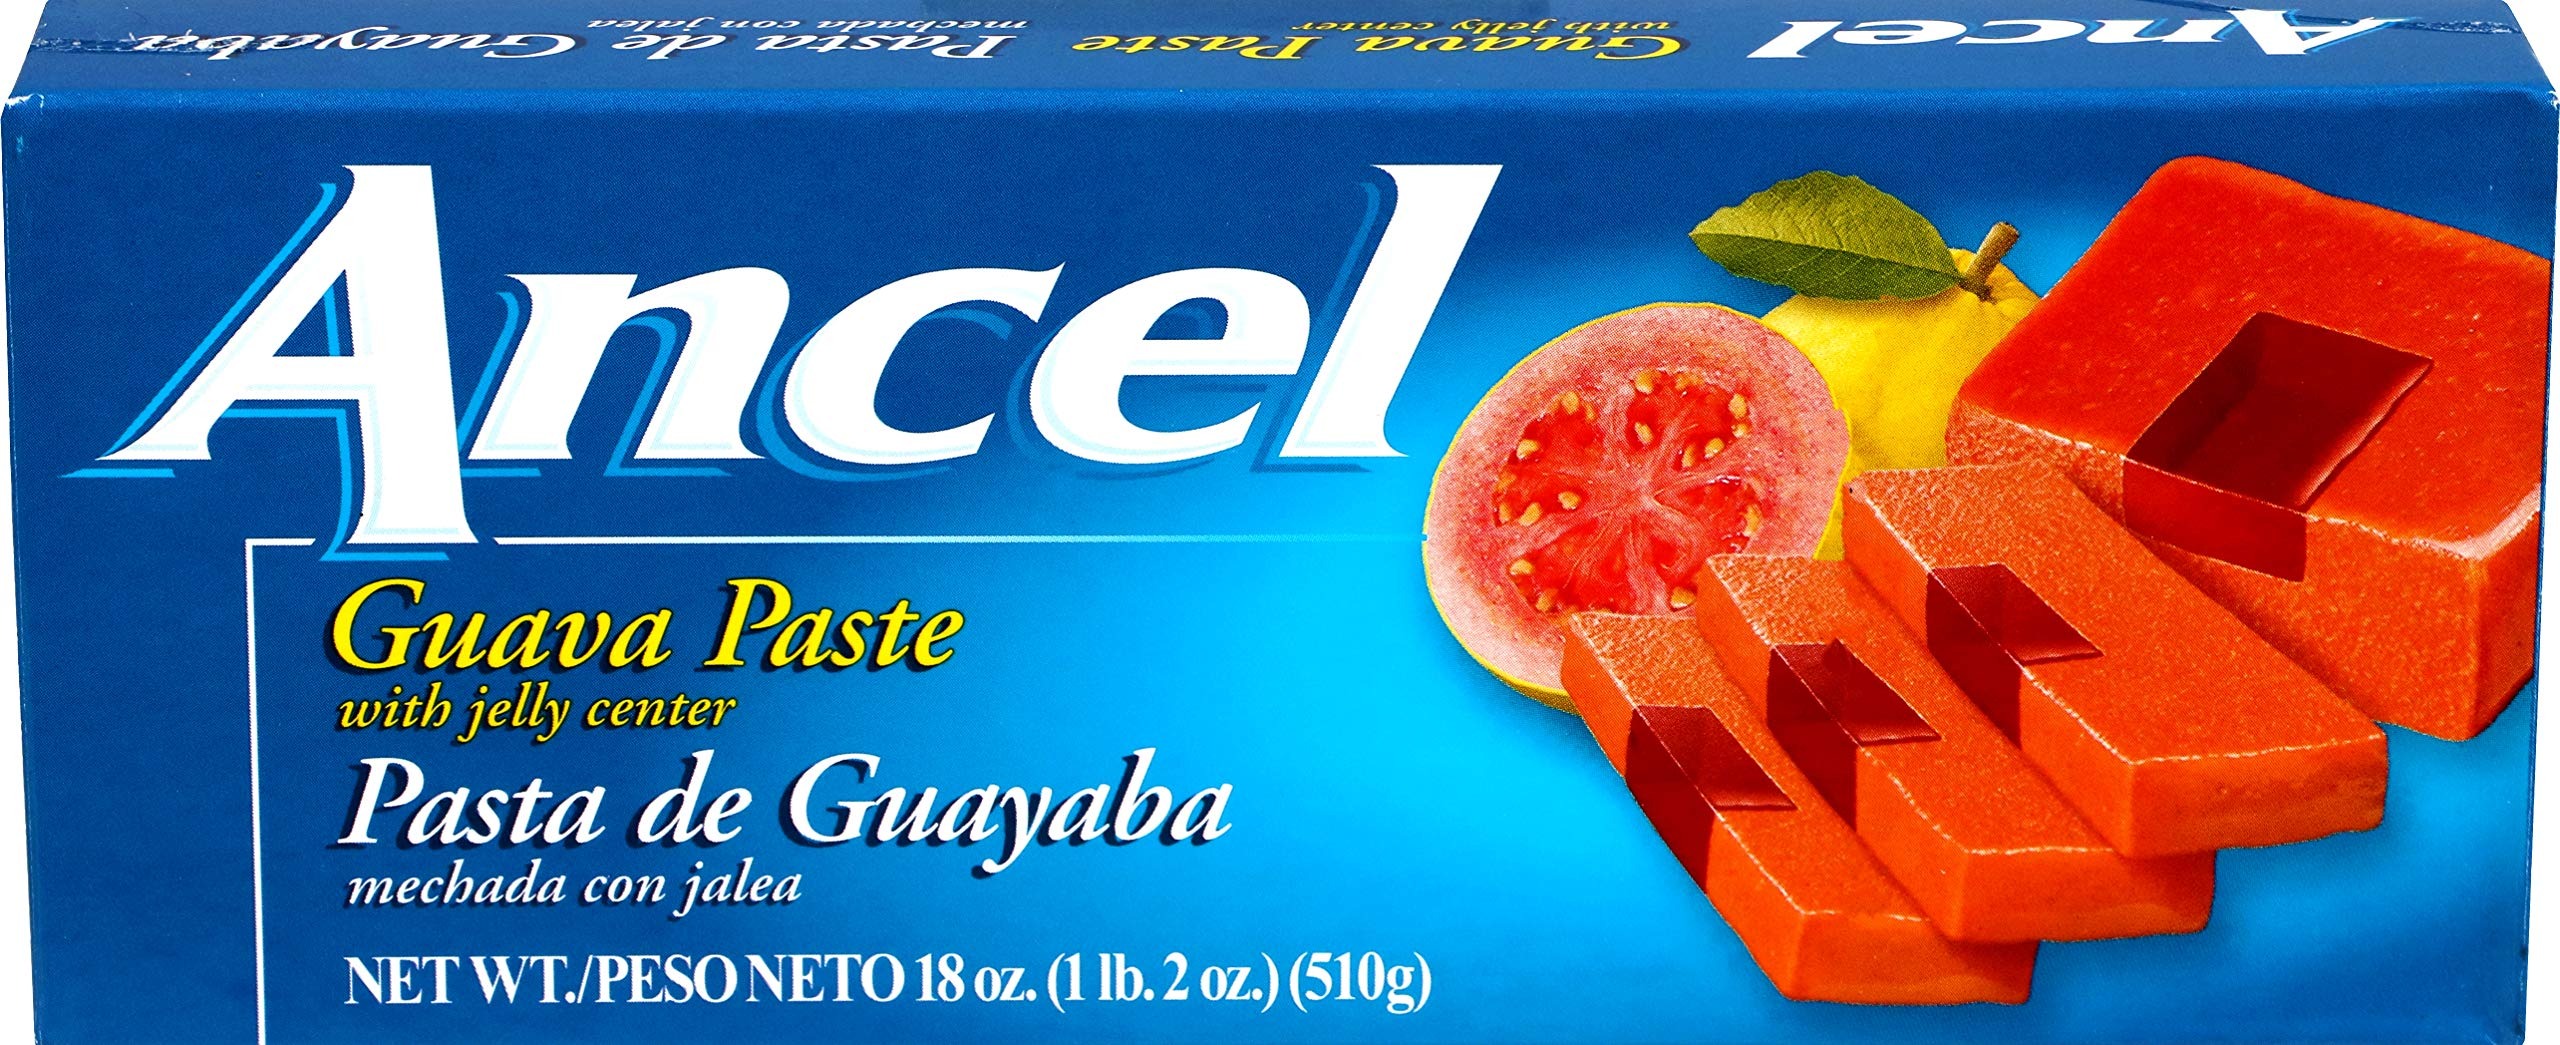
Item Name: Ancel Guava Paste with Jelly Center, 18 Ounce (Pack of 12)
Bullet Point 1: From pastries to cheese, Latin Americans will put this sweet paste on almost anything
Bullet Point 2: High in Vitamin C
Bullet Point 3: Item Package Dimension: 6.0" L x 5.0" W x 4.0" H
Bullet Point 4: Country Of Origin: United States
Value: 216.0
Unit: Ounce

Price: 6.43